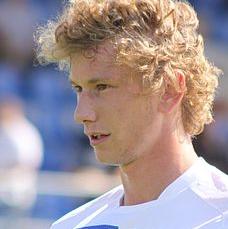
Age: 20